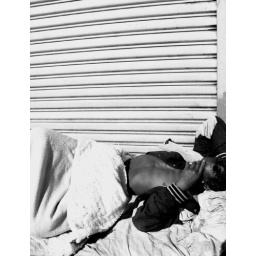
a guy sleeping on the sidewalk in woodstock, covering his face from the harsh african sun